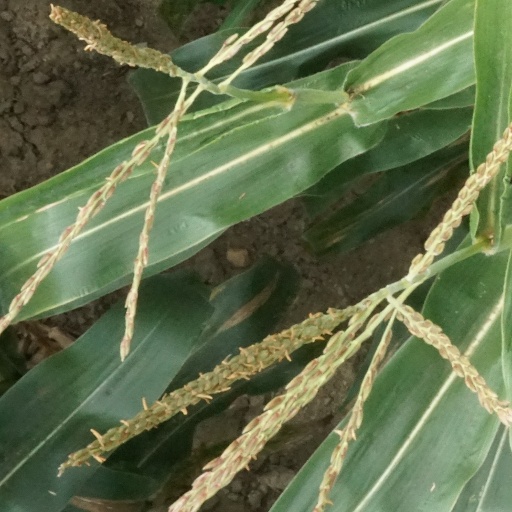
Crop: maize; corn